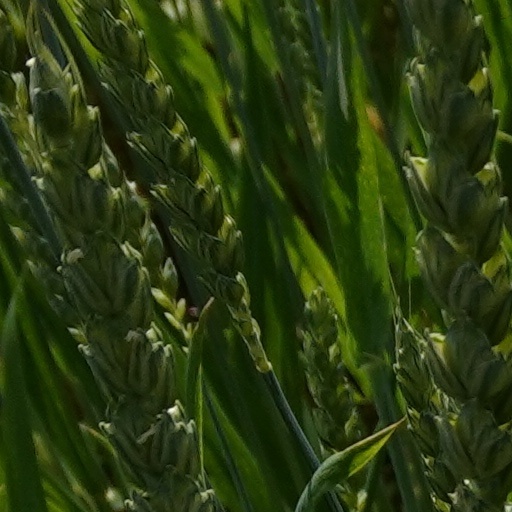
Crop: wheat